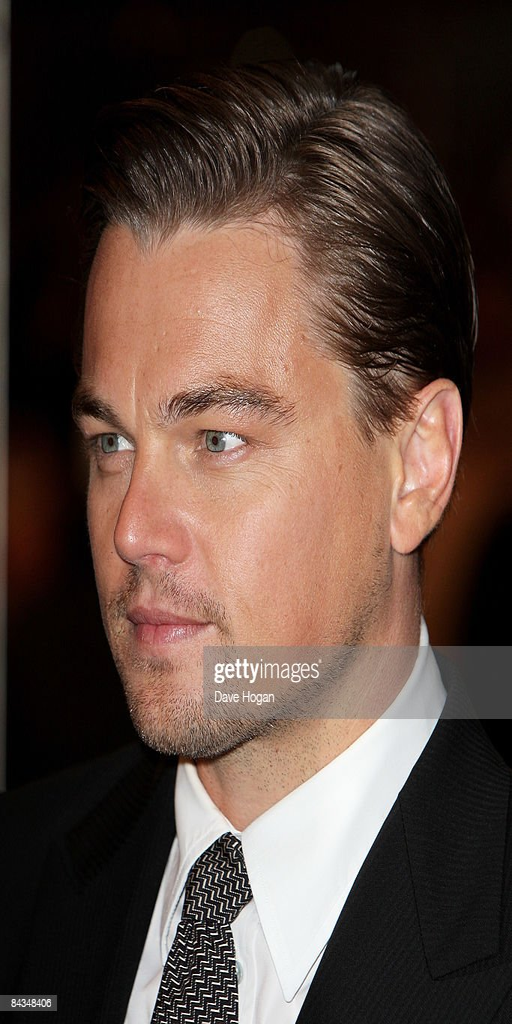
actor attends the premiere held .